Transit police

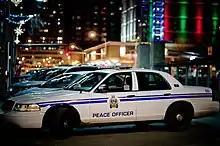
An Edmonton Transit Peace Officer's Ford Crown Victoria Police Interceptor in Edmonton, Alberta

In Alberta, Manitoba, Ontario, and Quebec, large transit systems maintain special constabularies, a type of unarmed police force, to provide safety and law enforcement services on transit property. These agencies have authority over transit by-laws and provincial legislation; the "Criminal Code" of Canada in Ontario and Quebec; and their officers variously have the ability to use emergency vehicles with sirens (in Alberta, parts of Ontario, and Quebec) and carry a baton, handcuffs, and pepper spray or gel (in all four provinces).